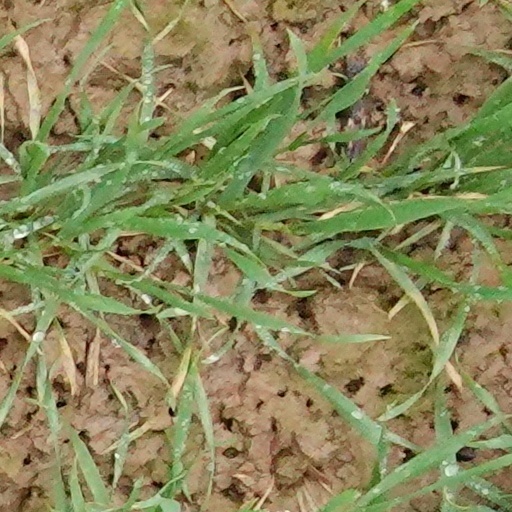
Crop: wheat